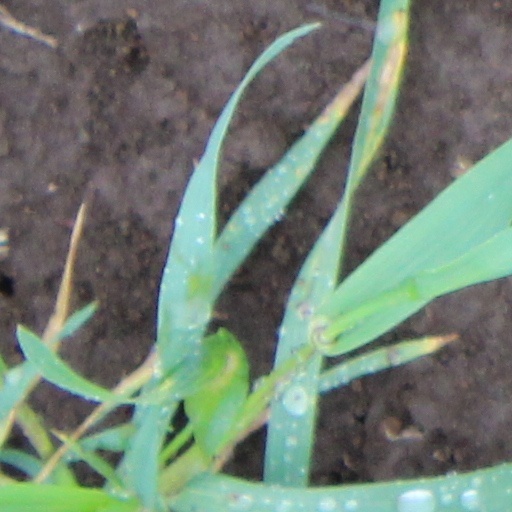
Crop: wheat